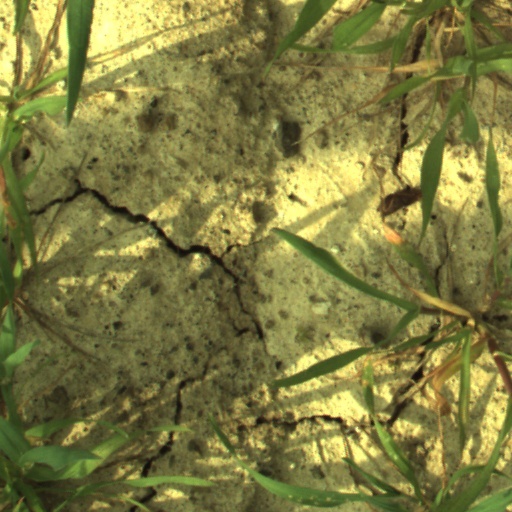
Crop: wheat